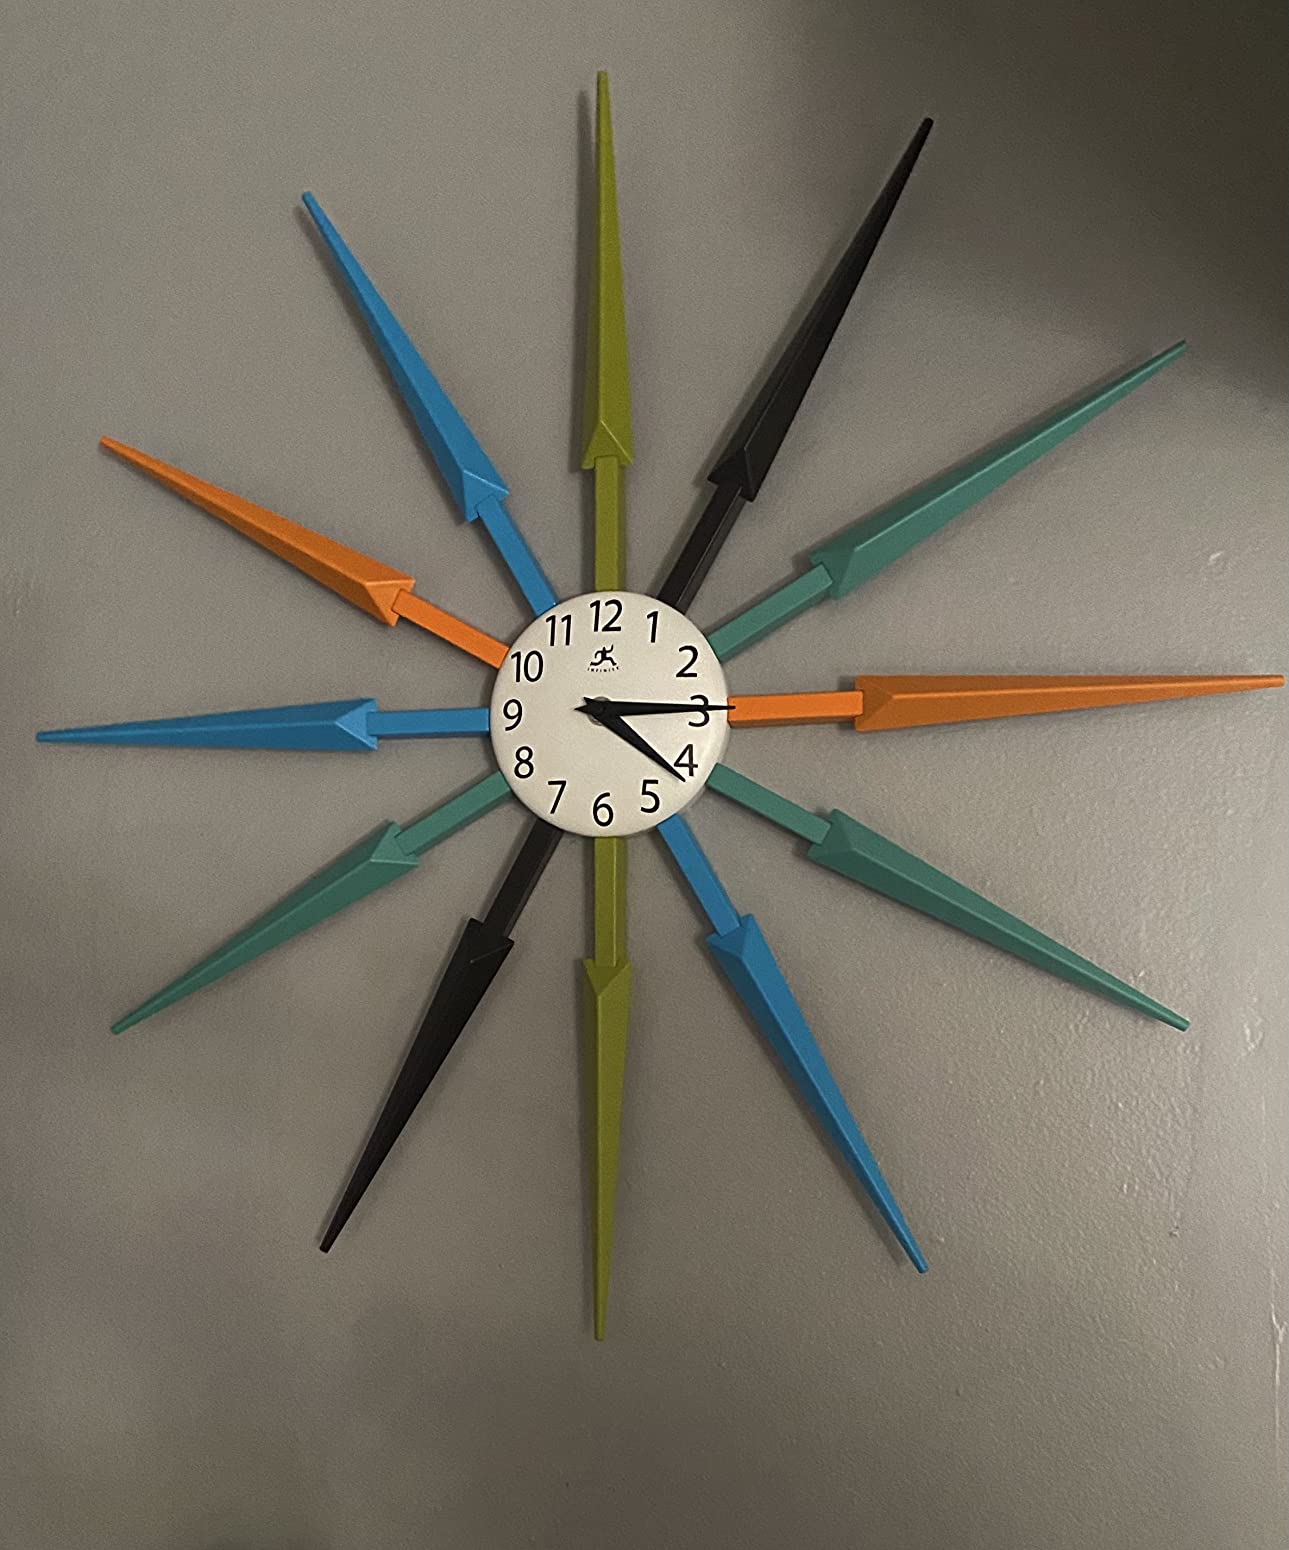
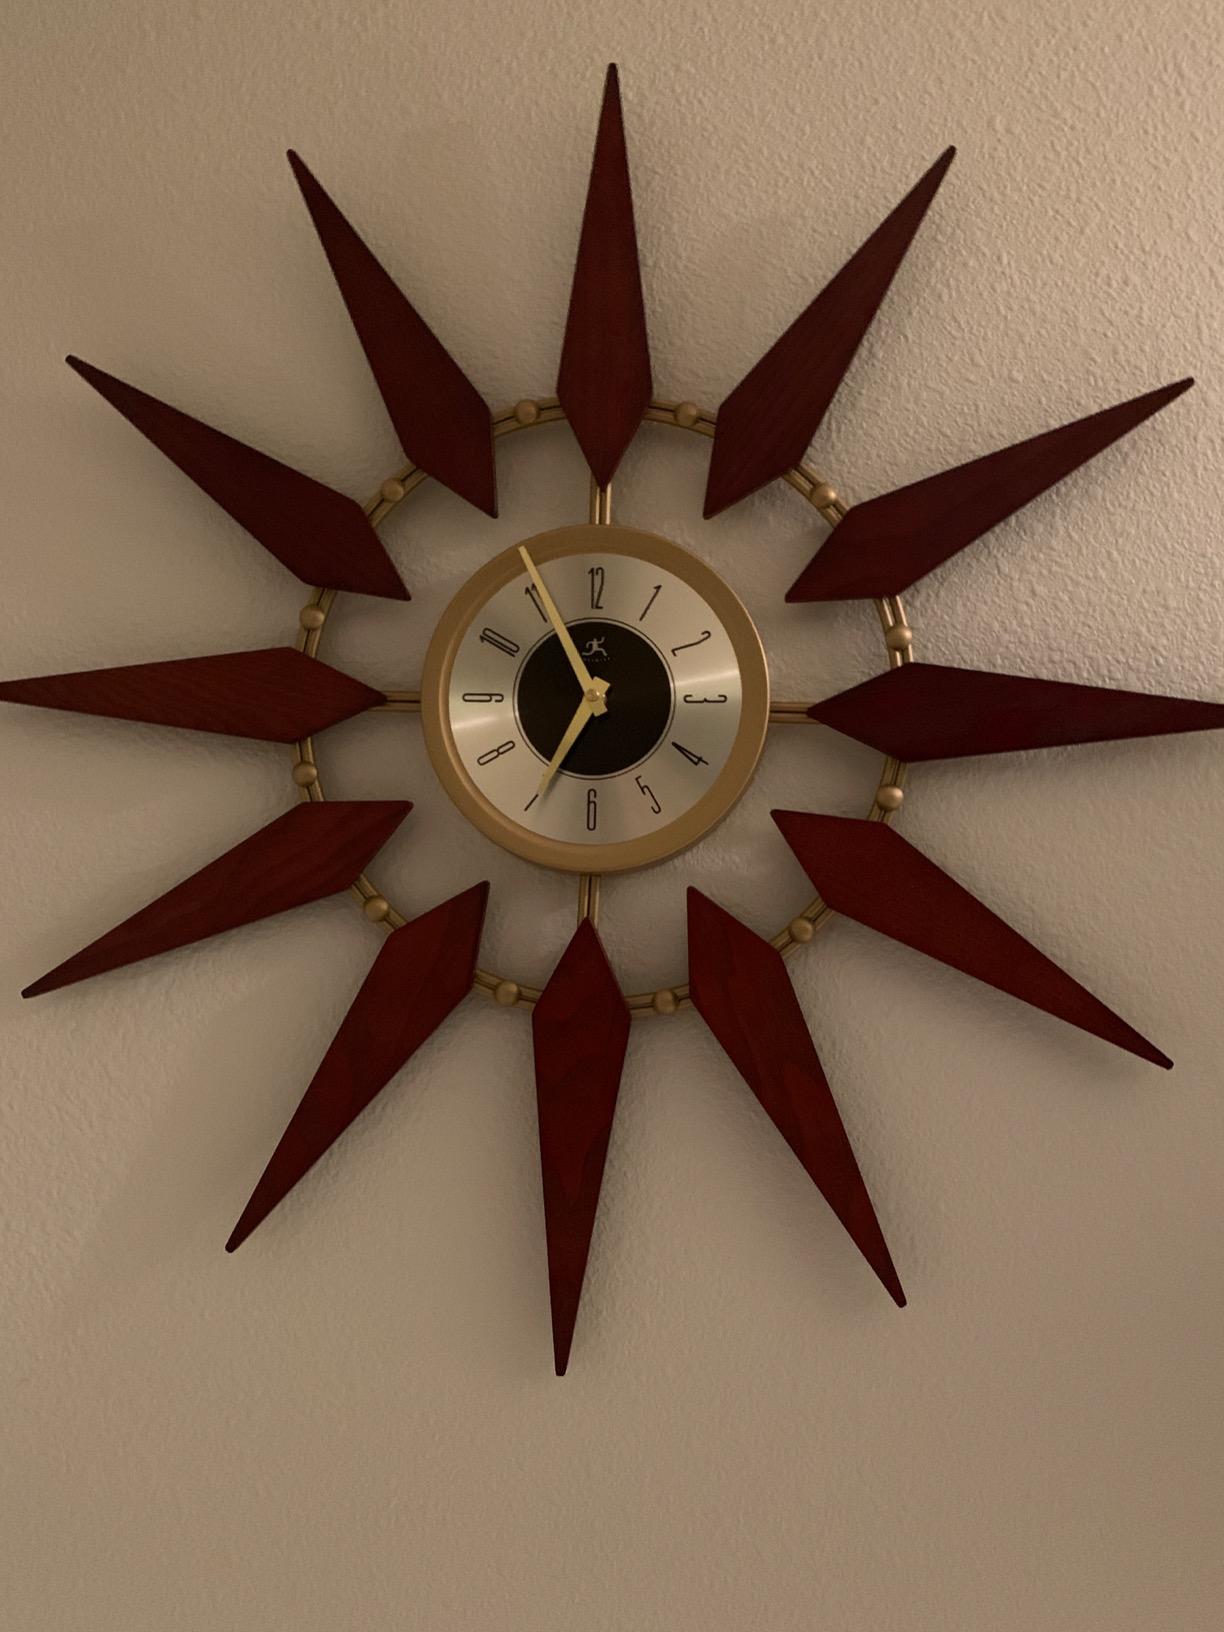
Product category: clock
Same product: no